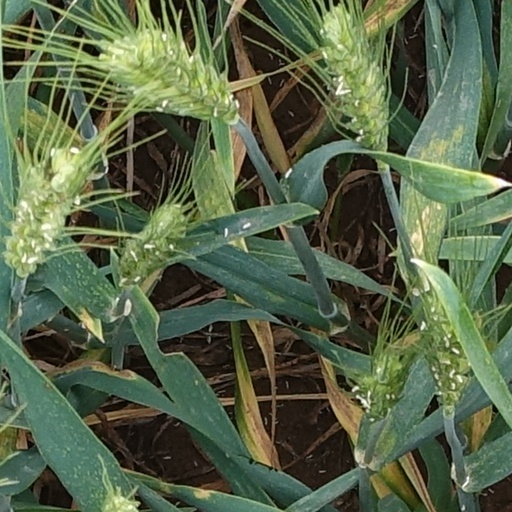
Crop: wheat